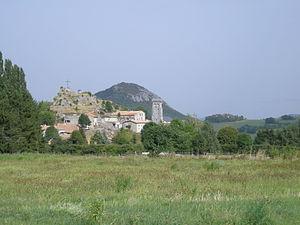
Belcaire (Aude)